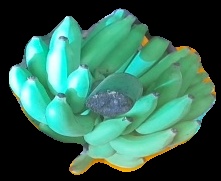
Variety: elakki-bale
Grade: grade2